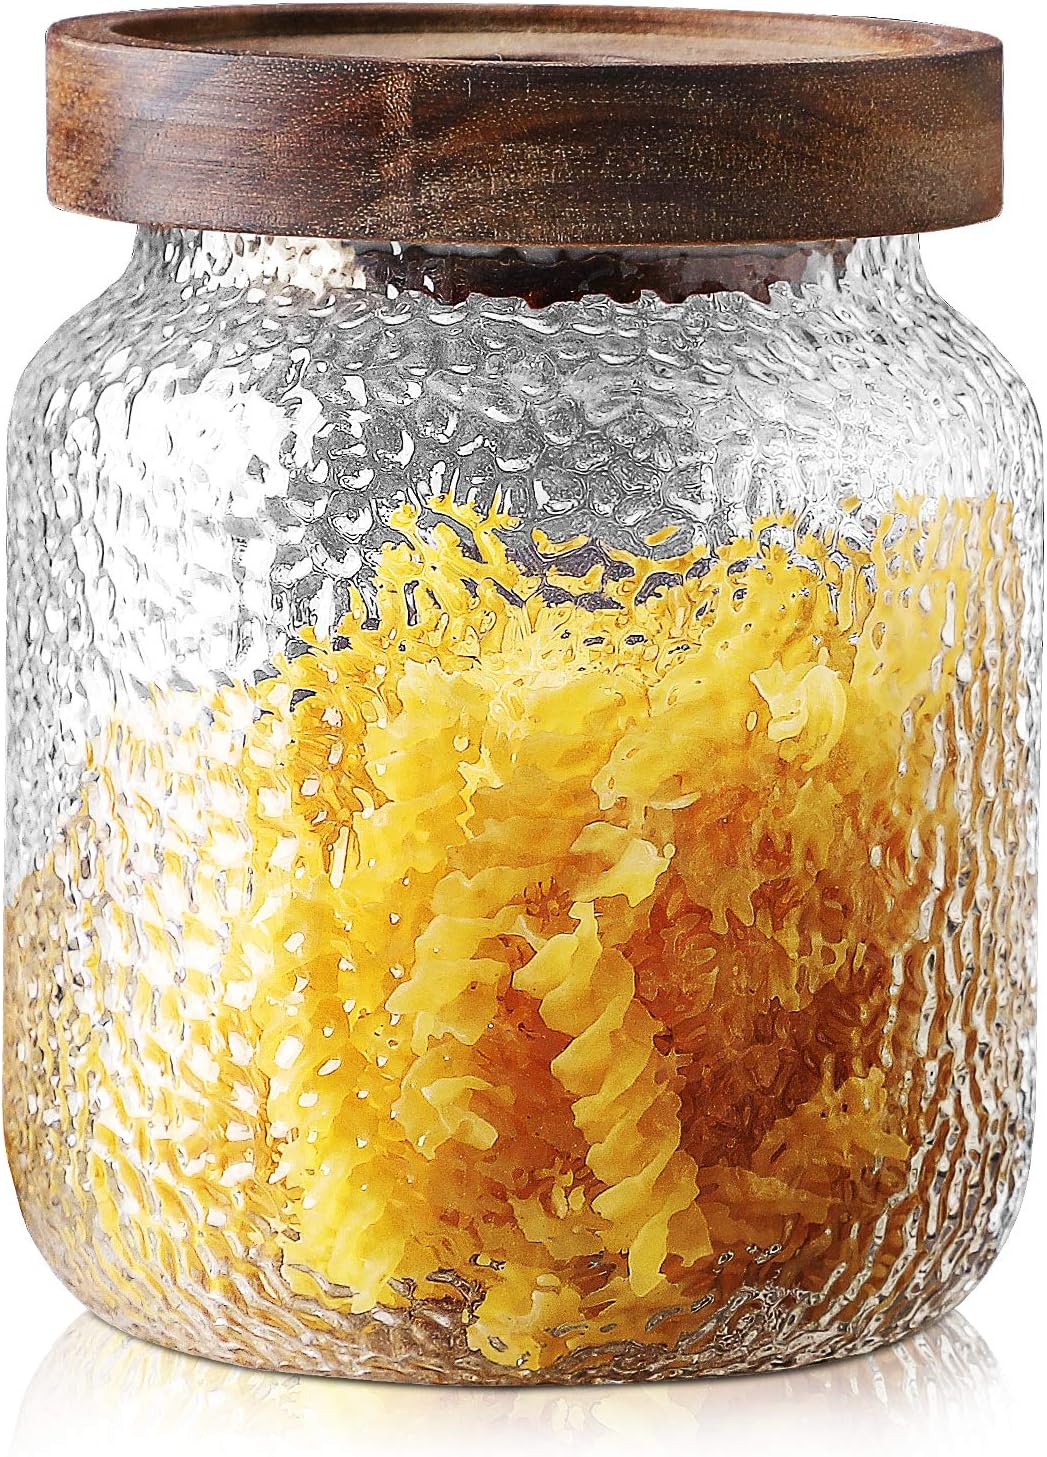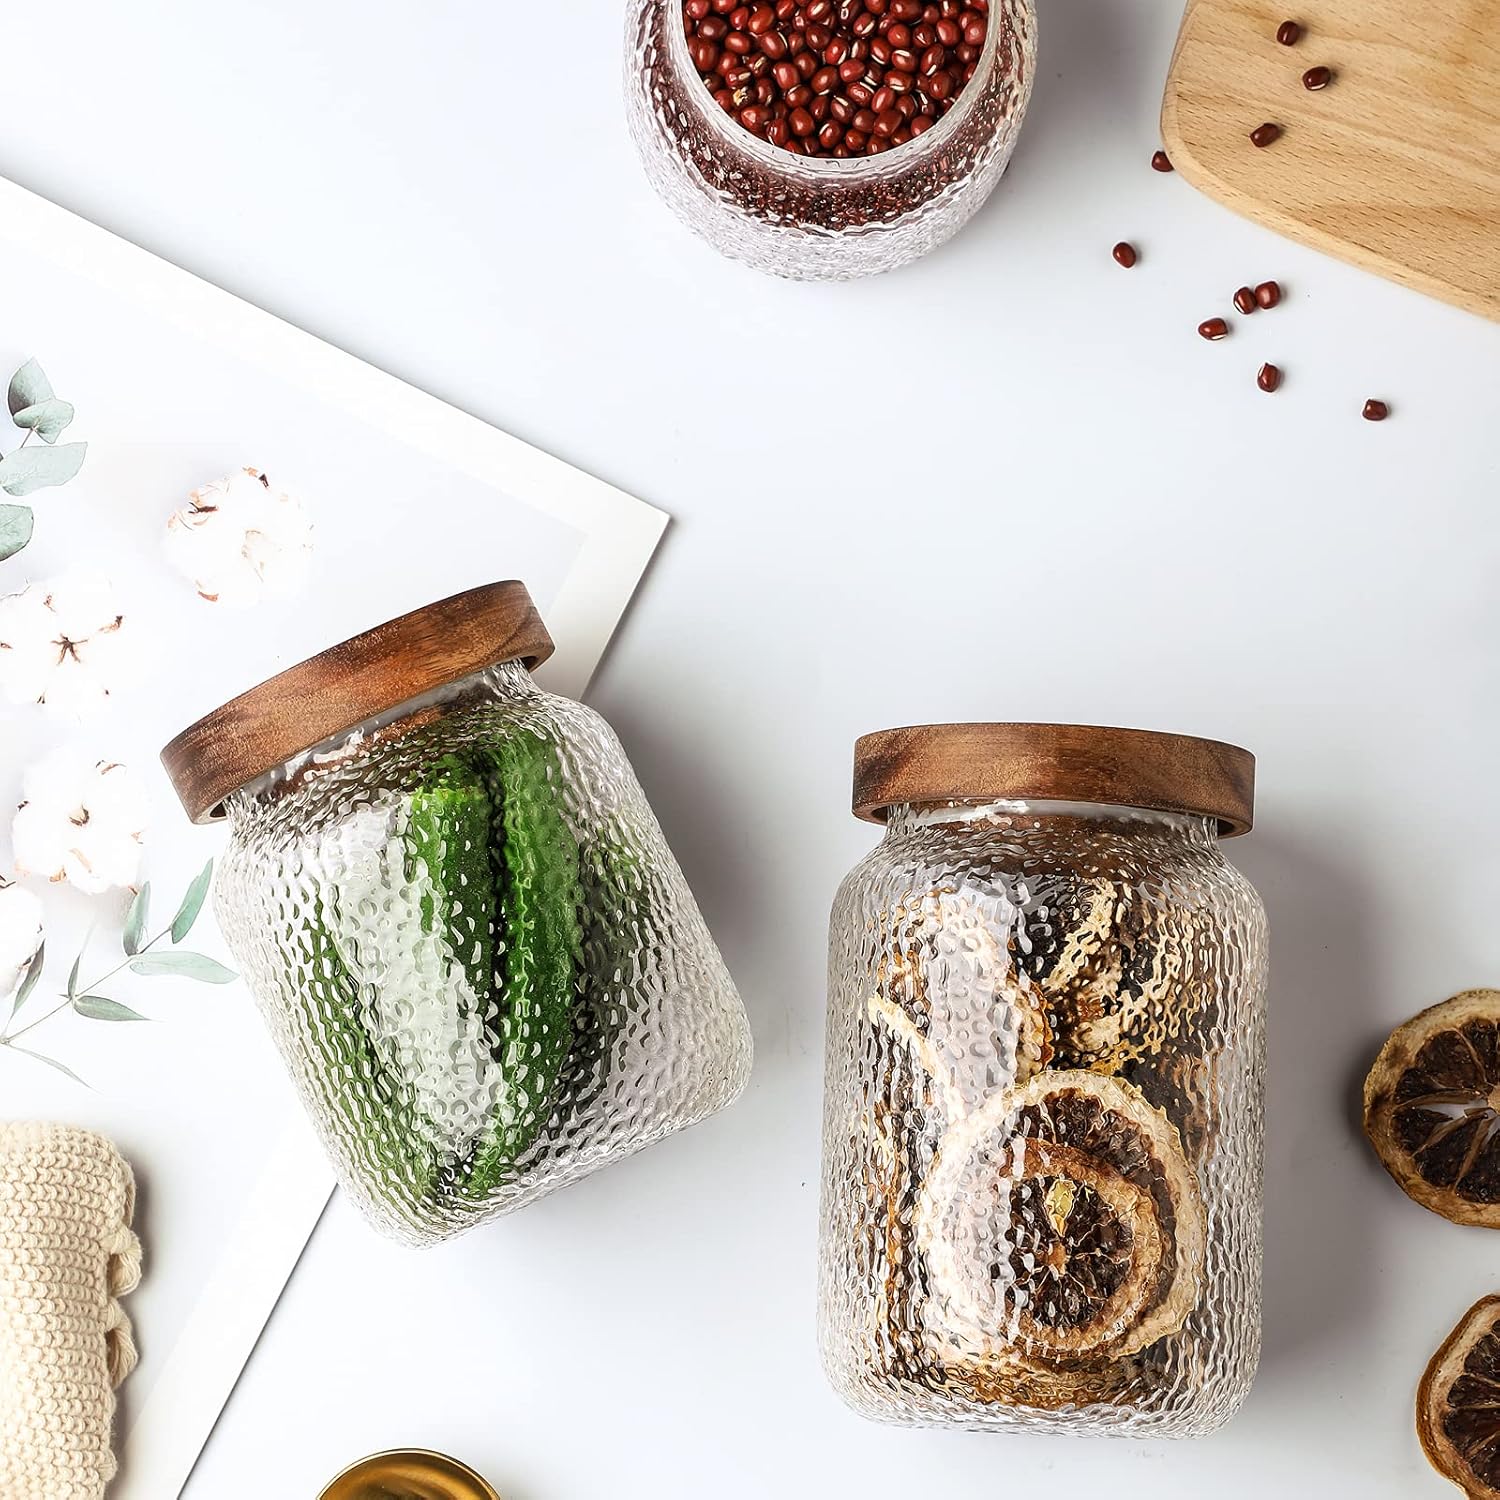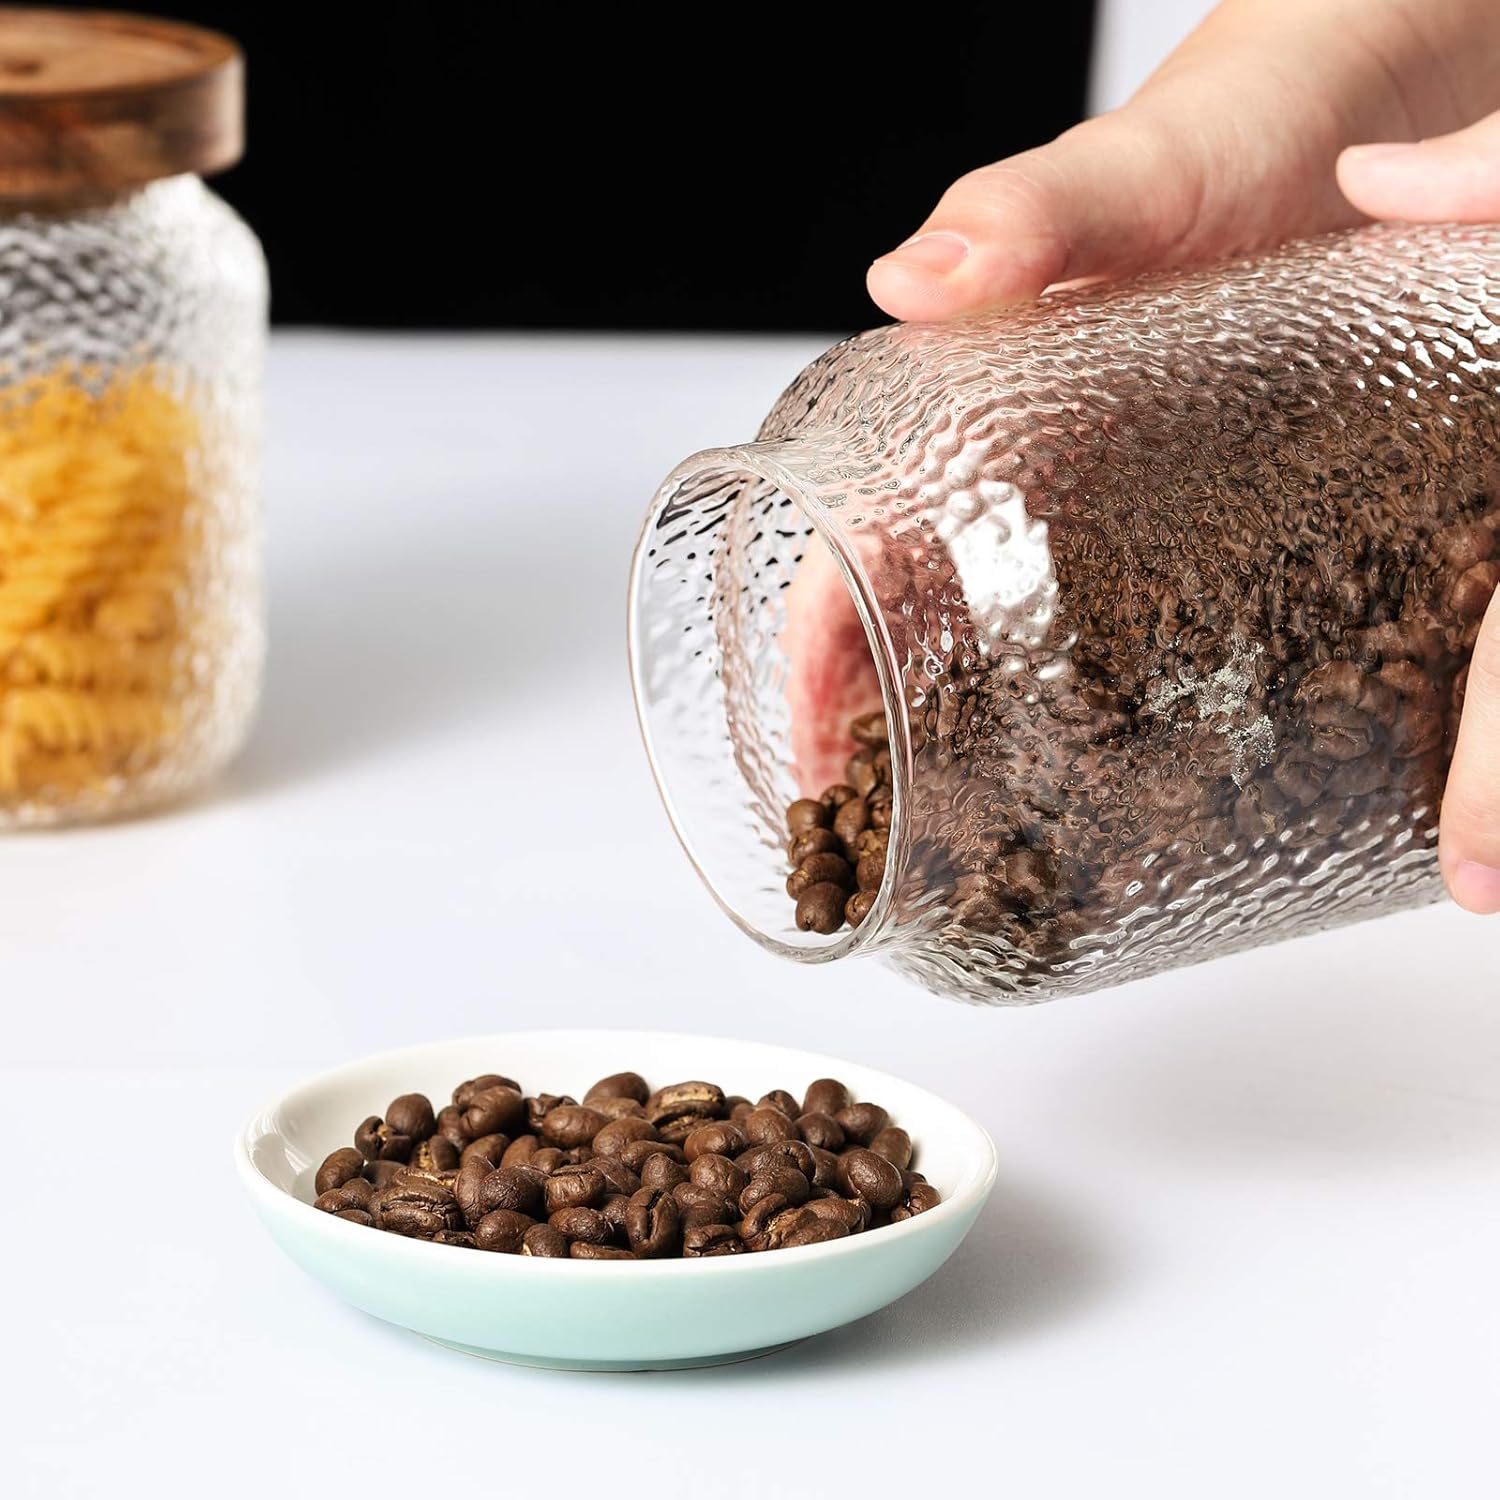
Glass Food Storage Canister,17oz/500ml Hammer Design Storage Jar with Airtight Seal Lids, Tea Coffee Spice Storage Jar for Home Kitchen
Category: Tools & Home Improvement
Hammer Pattern Glass Storage Jar for Home Kitchen Become a kitchen organizer and arrange a place for your coffee, loose tea, snacks, etc. 🔮Store All Your Needs The capacity of 500ml or 800ml allows you to mix and match at will. Storage Jars are your ideal glassware for storing your favorite foods more at ease. ⌛Silicone Sealing Ring The silicone sealing ring with a close-fitting feeling can well isolate the outside air. Prevent water and air pollution, and keep the contents healthy. ✨Aesthetic Decorative Jar The unique hammer pattern shines in the light. Provides a stable grip without slipping. 💦Easy to Clean Each storage jar is strong and durable. You can easily wipe it clean with a soft cloth. Specification Weight: 250g / 270g Capacity: 500ml / 800ml Material: Glass, Wood What can we do for you? 24-hour after-sales service. If have any products problem please contact us by email.We trust chatting is a good way to solve any problem.
Features: 🎈 DECORABLE FOOD STORAGE JAR: The unique hammered glass design ideal for storing jams, chutneys, rice, sugar, flour, tea, coffee, spices, biscuits for you. Our storage jar is more beautiful than the ordinary glass jar, and does not affect the general view of the contents of the jar. | 🔨 HUMANIZED HAMMER DESIGN: This reusable food storage canister with anti-slip texture is made of borosilicate glass, which could offer a stable grip, so they won’t slip from your wet hand. Let you and your family feel more at ease and safe when using. | ⭗ LEAKPROOFNESS AND MOISTUREPROOF: This wide mouth kitchen canister have an silicone sealing ring that could create an airtight environment for the food. Keep food away from water and dust to keep the contents fresh. Guarantee your healthy lifestyle. | ⬓ CONVENIENCE AND SPACE SAVING: You can stick your label on the wood lid. The glass jar for food storage with lids could be an ideal classified organizational tool for storage food, suitable for preserving and canning enthusiasts. Can be withstand greater gravity, so it can be stacked like building blocks to save space. | 💗 WORRY-FREE PURCHASE: We have 3 different capacity glass canister with a capacity of 300ml, 500ml, and 800ml each. It is a good tool for being an capable organizer of the kitchen. If you run into any issue with our products or service for any reason, please feel free to get in touch with us.